Pascaline

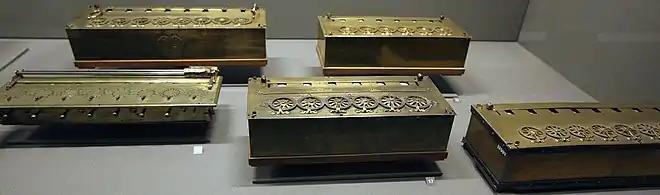
Four Pascalines and a clone from Lépine on display at the CNAM museum in Paris

Blaise Pascal began to work on his calculator in 1642, when he was 18 years old. He had been assisting his father, who worked as a tax commissioner, and sought to produce a device which could reduce some of his workload. Pascal received a Royal Privilege in 1649 that granted him exclusive rights to make and sell calculating machines in France.